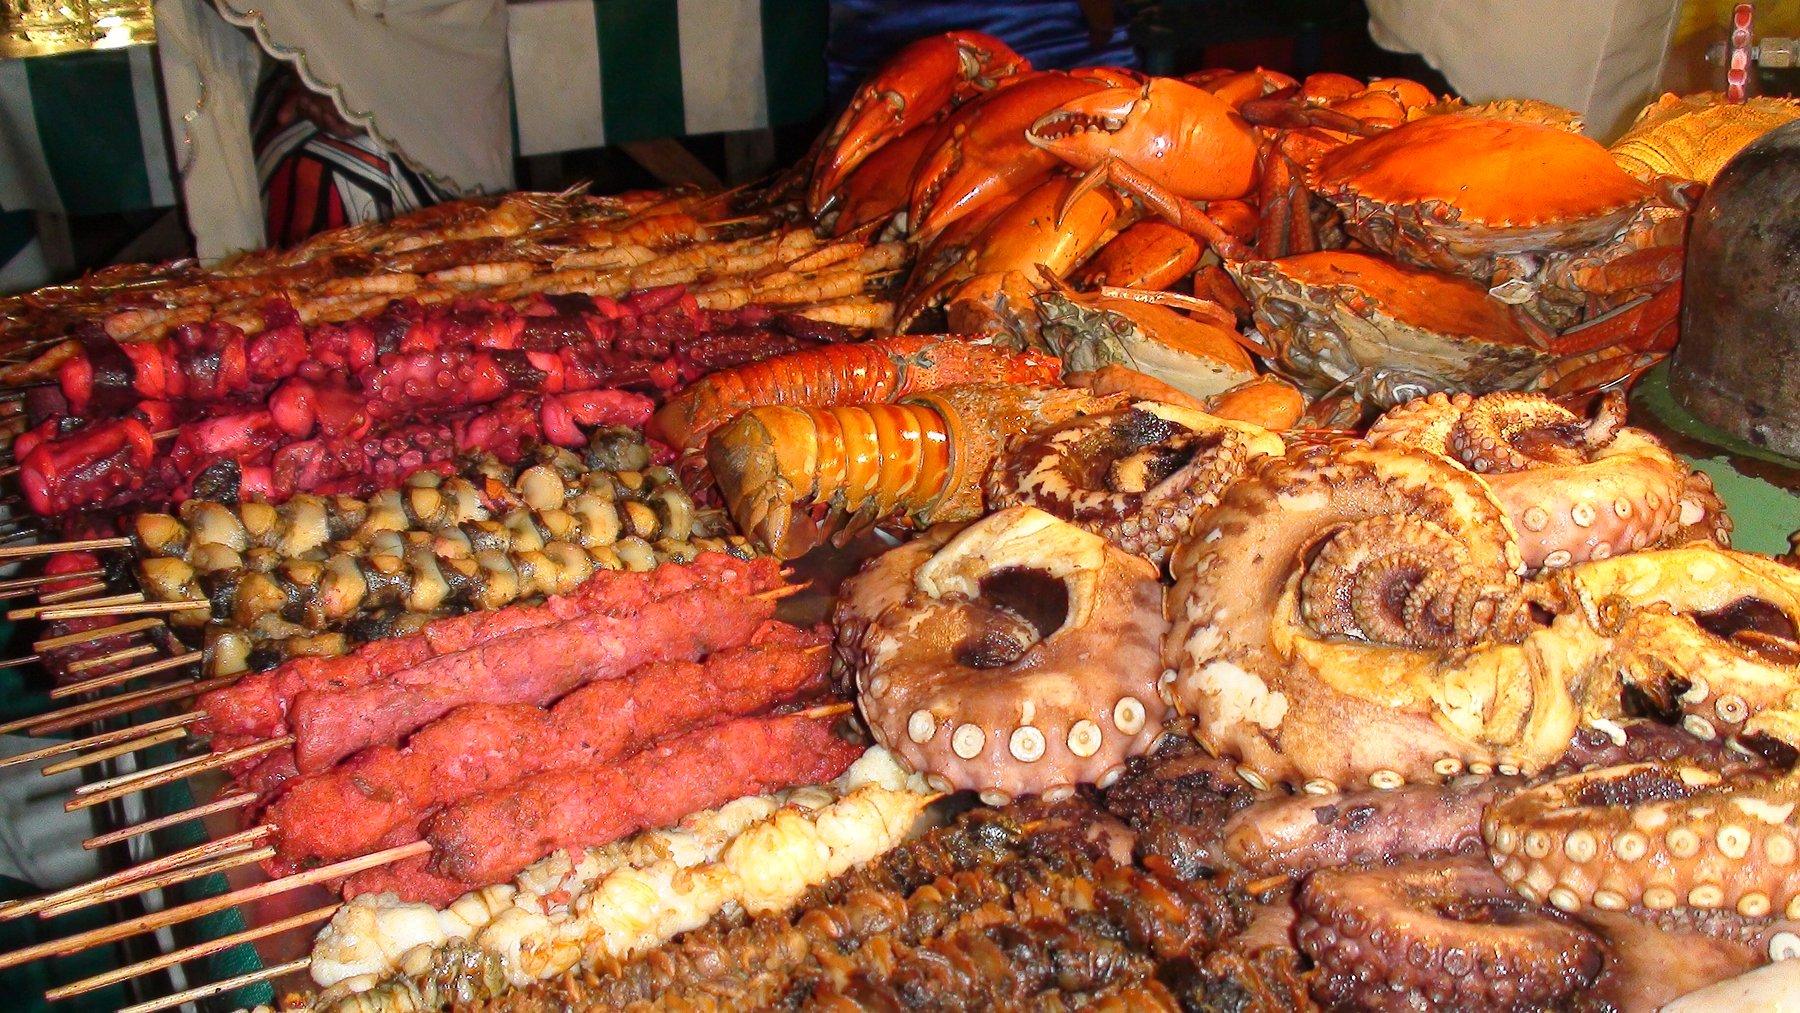
Vyakula vya baharini vimepangwa kwa minajili ya kuuzwa au kuonyeshwa, kuna kaa, samaki wa kamba, pweza , mishakiki na vilevile uduvi.